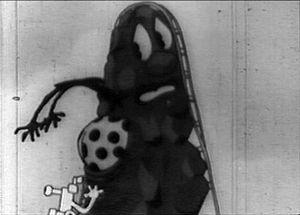
Box Car Blues est un cartoon américain de 1930 de la série Looney Tunes, réalisé par Hugh Harman et Rudolph Ising, mettant en scène Bosko et un cochon joueur de banjo voyageant tous deux dans un wagon couvert. Ce dessin animé fait partie du domaine public.